Peter Noble (academic)

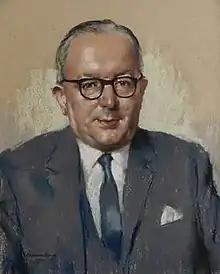
Sir Peter Noble

Sir Peter Scott Noble (17 October 1899 – 12 May 1987) was a British academic who was principal of King's College London from 1952 to 1968 and later vice-chancellor of the University of London from 1961 to 1964.